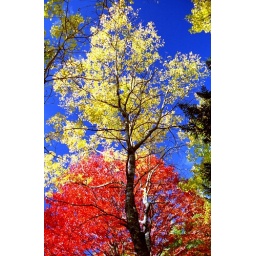
Very colorful trees at Blackwater Falls State Park in Davis, West Virginia.